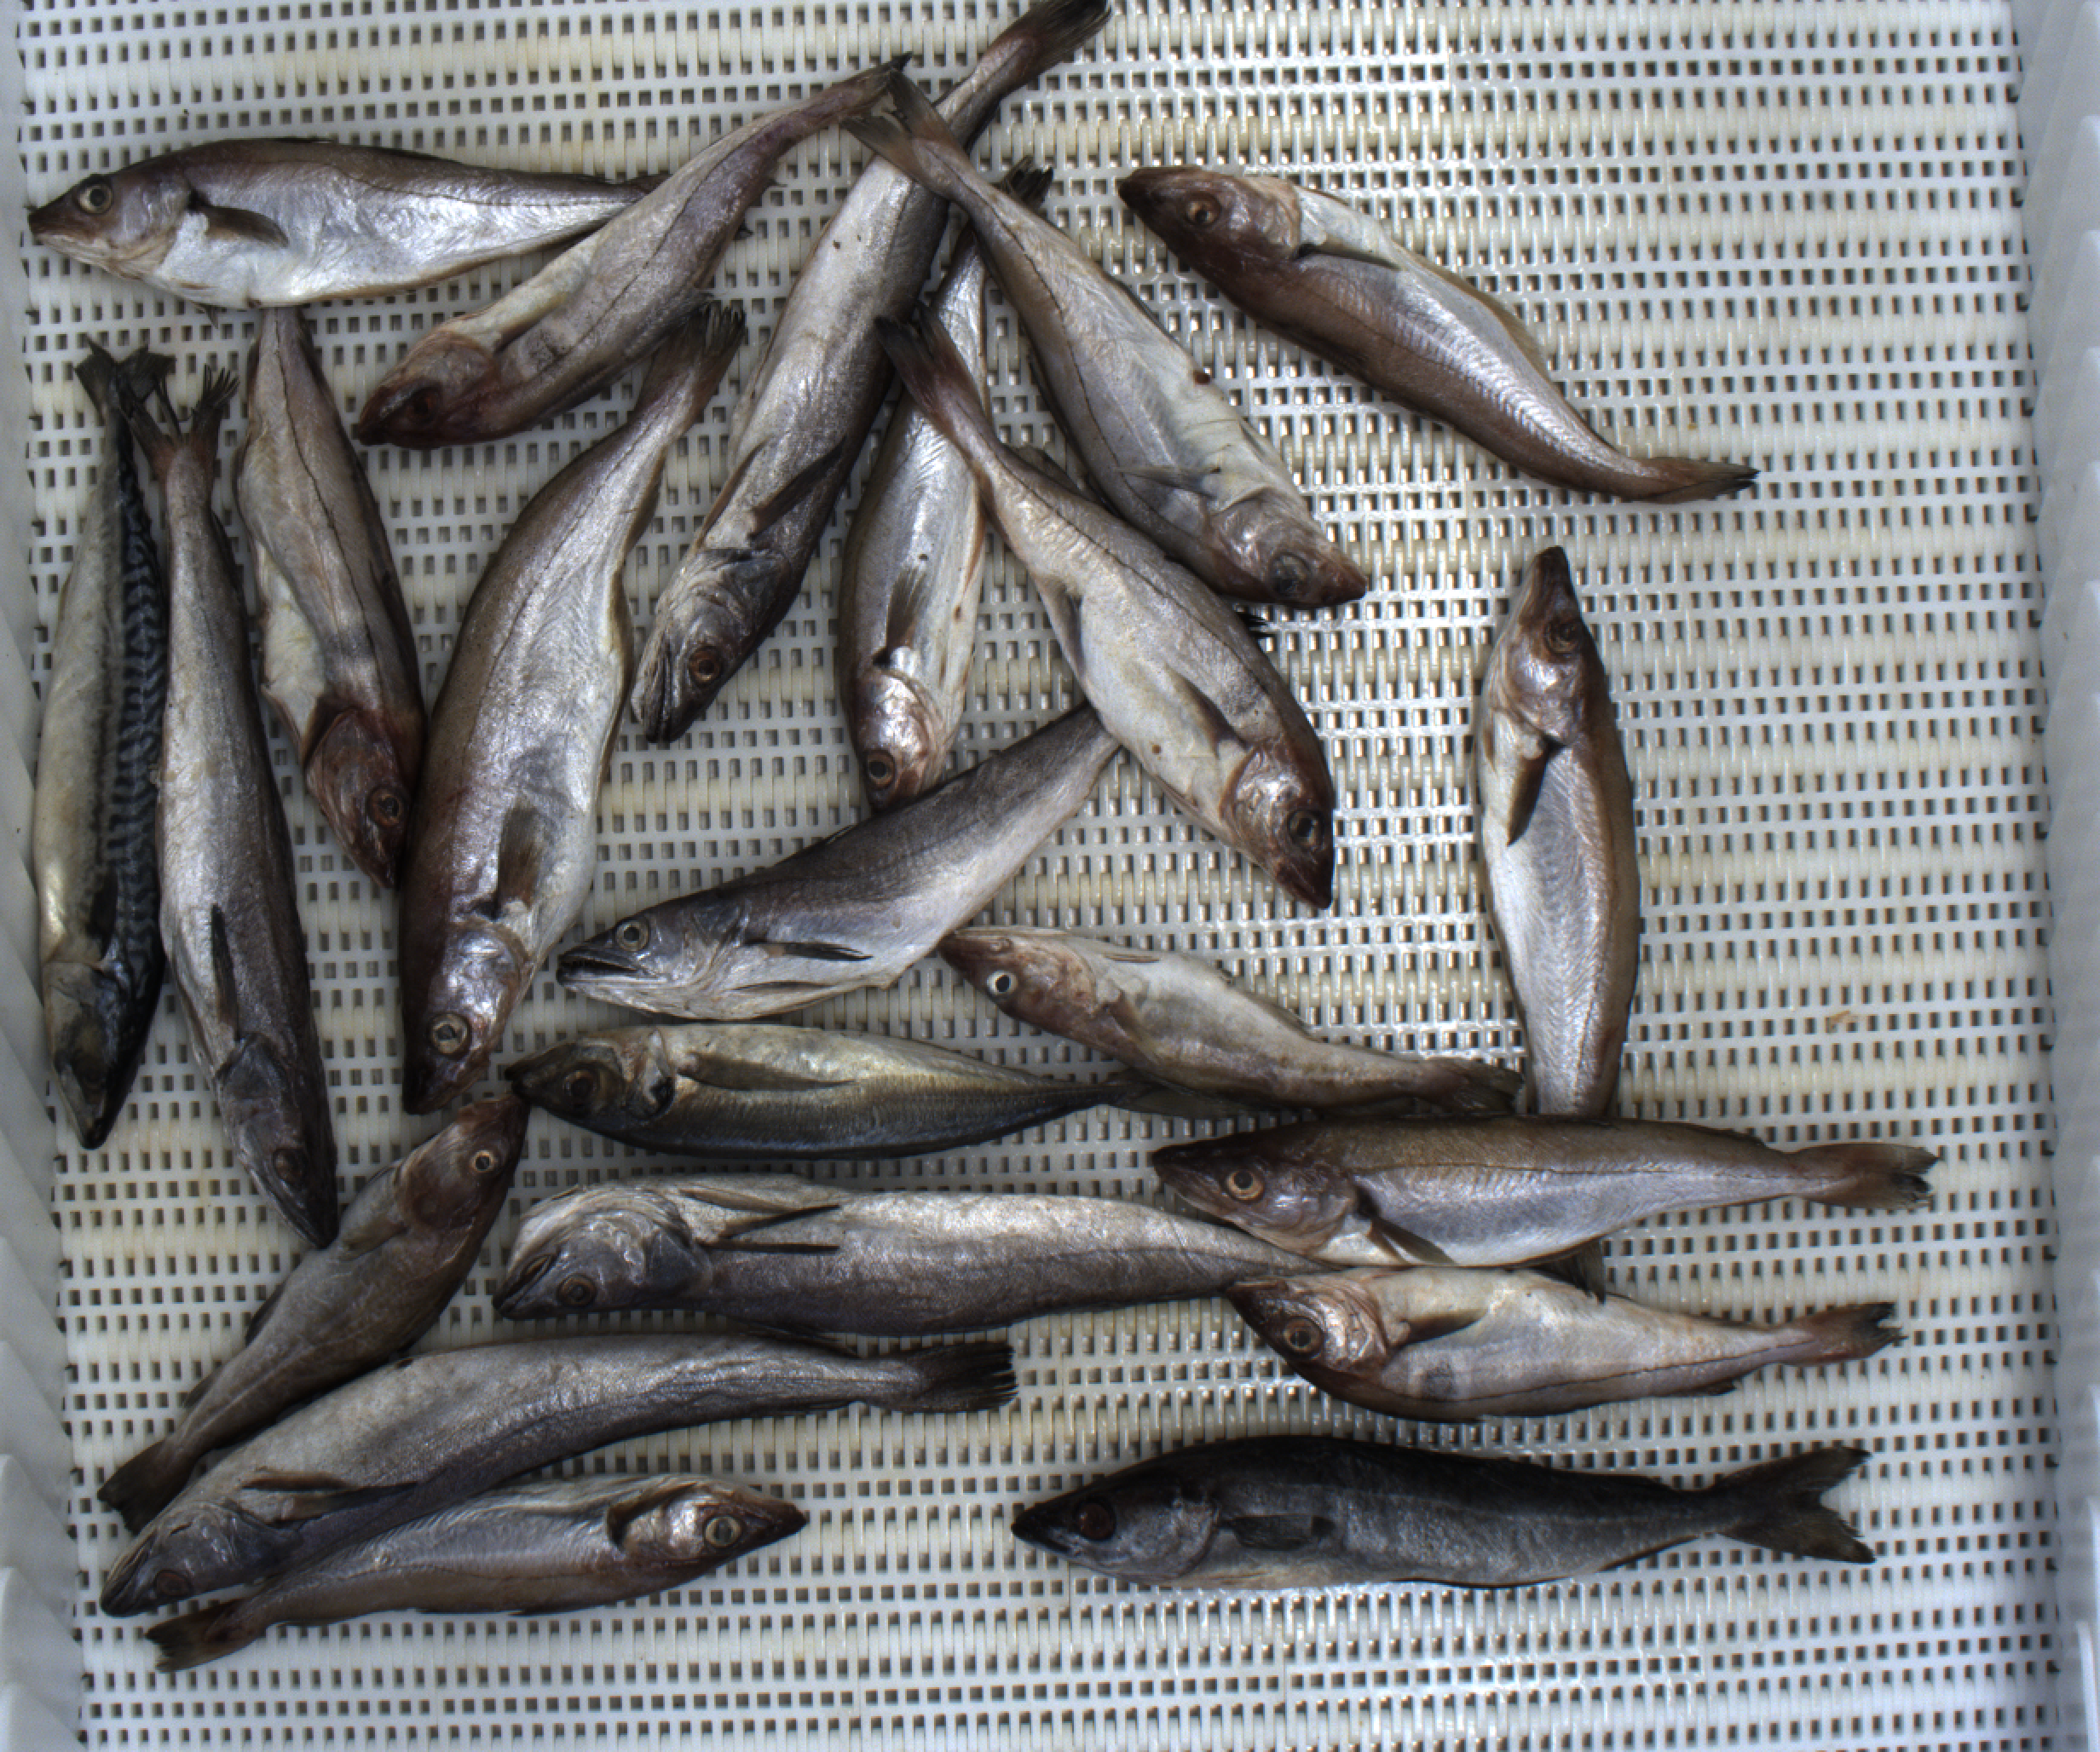
Total fish: 22
Cod: 2
Haddock: 5
Whiting: 7
Hake: 5
Horse mackerel: 1
Saithe: 1
Other: 1